NY Racing Team

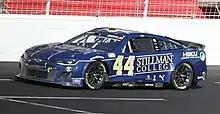
The 44 car driven by Greg Biffle at Atlanta Motor Speedway in 2022

In December 2020, the NY Racing Team posted "44" on their Instagram page, indicating their possible return to Cup. They would later say they would skip the Daytona 500. However, the team failed to show up to any races in the 2021 season.